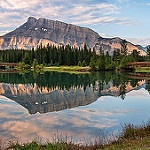
Label: mountain